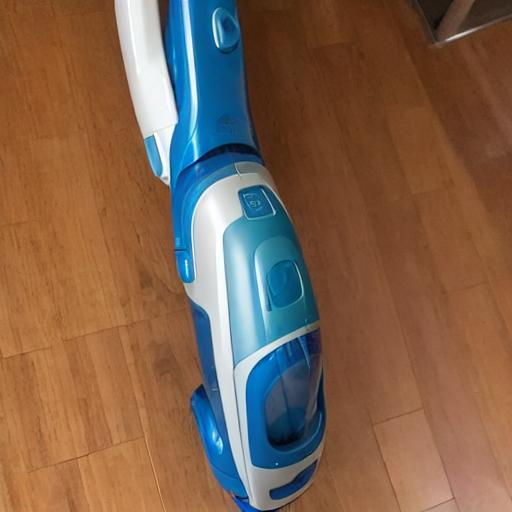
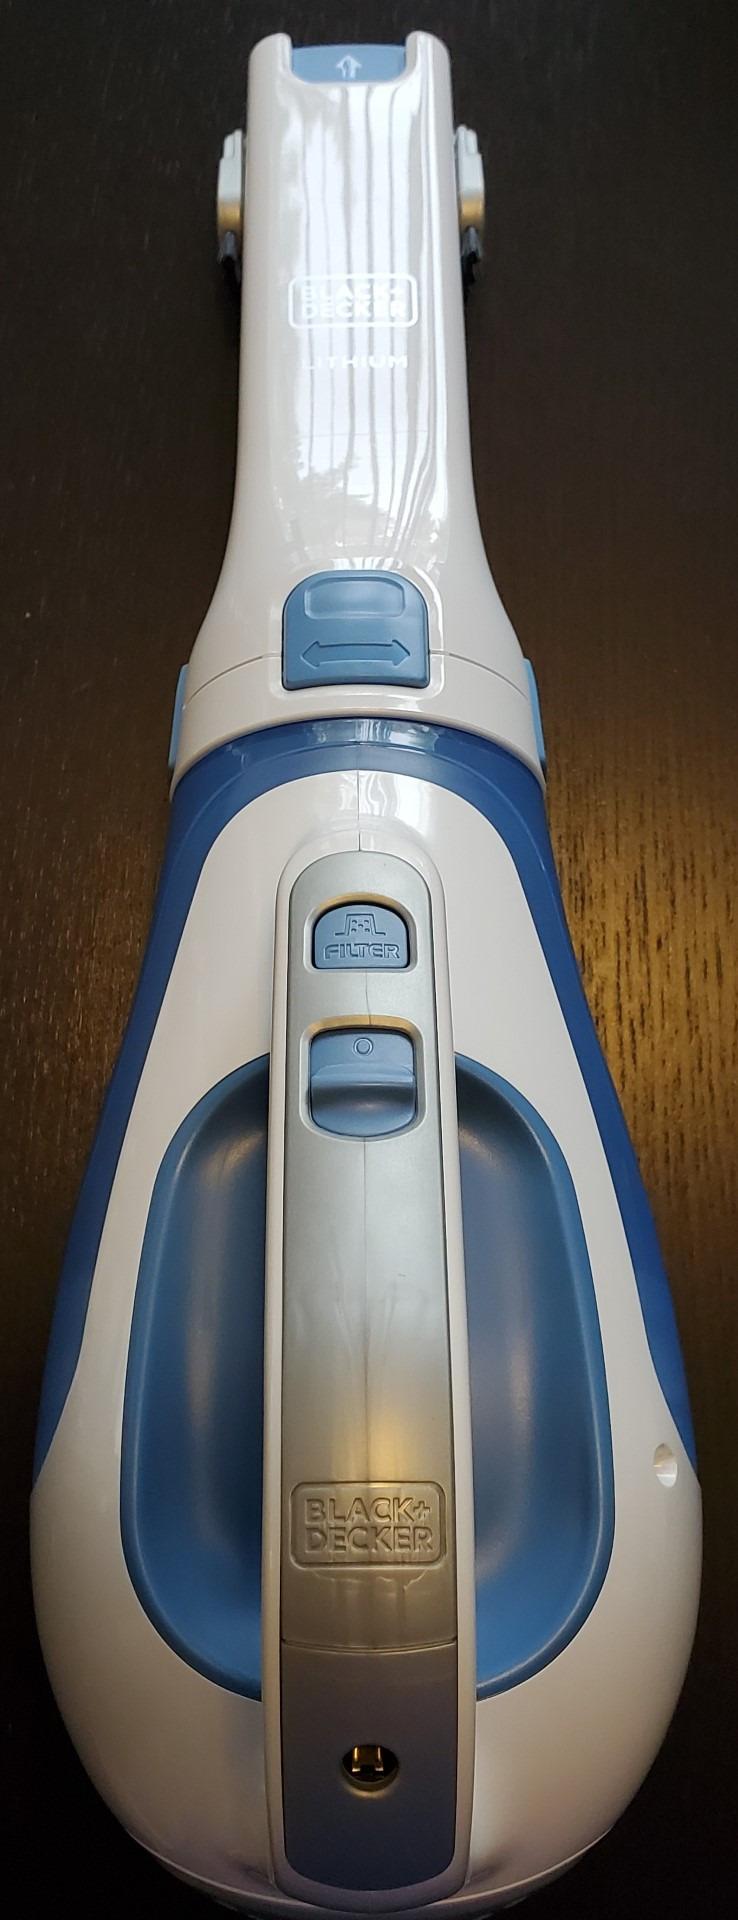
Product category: items_vacuum
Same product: no